Funan

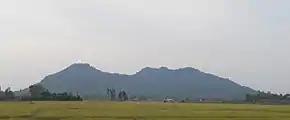
A view of Mount Ba The, Oc Eo, An Giang Province, Vietnam

On the assumption that Funan was a single unified polity, scholars have advanced various linguistic arguments about the location of its "capital".